Manaslu

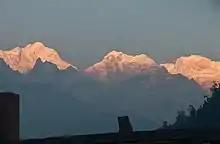
Manaslu (L), Thulagi (M), Ngadi Chuli (Peak 29, R)

Manaslu is known in the Tibetan language as "Kutan l", in which "tang" means the Tibetan word for a flat place. It is a very large peak with an elevation of (the world's eighth-highest mountain). In view of its favorable topography of long ridges and glacial valleys, Manaslu offers several routes to mountaineers. Important peaks surrounding Manaslu include Ngadi Chuli, Himalchuli and Baudha. A glacial saddle known as Larkya La, with an elevation of , lies north of Manaslu. The peak is bounded on the east by the Ganesh Himal and the Buri Gandaki River gorge, on the west by the deep fissures of the Marysyangdi Khola with its Annapurna range of hills, and to the south is the Gorkha town at the foot of the hill (from where trekking operates during the season), which is an aerial distance of to the peak. There are six established trek routes to the peak, and the south face is reportedly the most difficult for climbing.